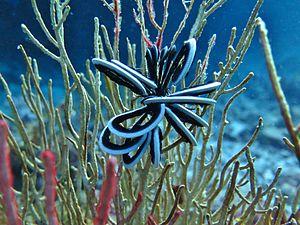
Un crinoïde Cenometra bella aux Maldives (atoll Ari). ID
Cenometra bella est une espèce de crinoïdes de la famille des Colobometridae.
Les Colobometridae constituent une famille de crinoïdes de l'ordre des Comatulida.
Les Cenometra constituent un genre de crinoïdes de la famille des Colobometridae.